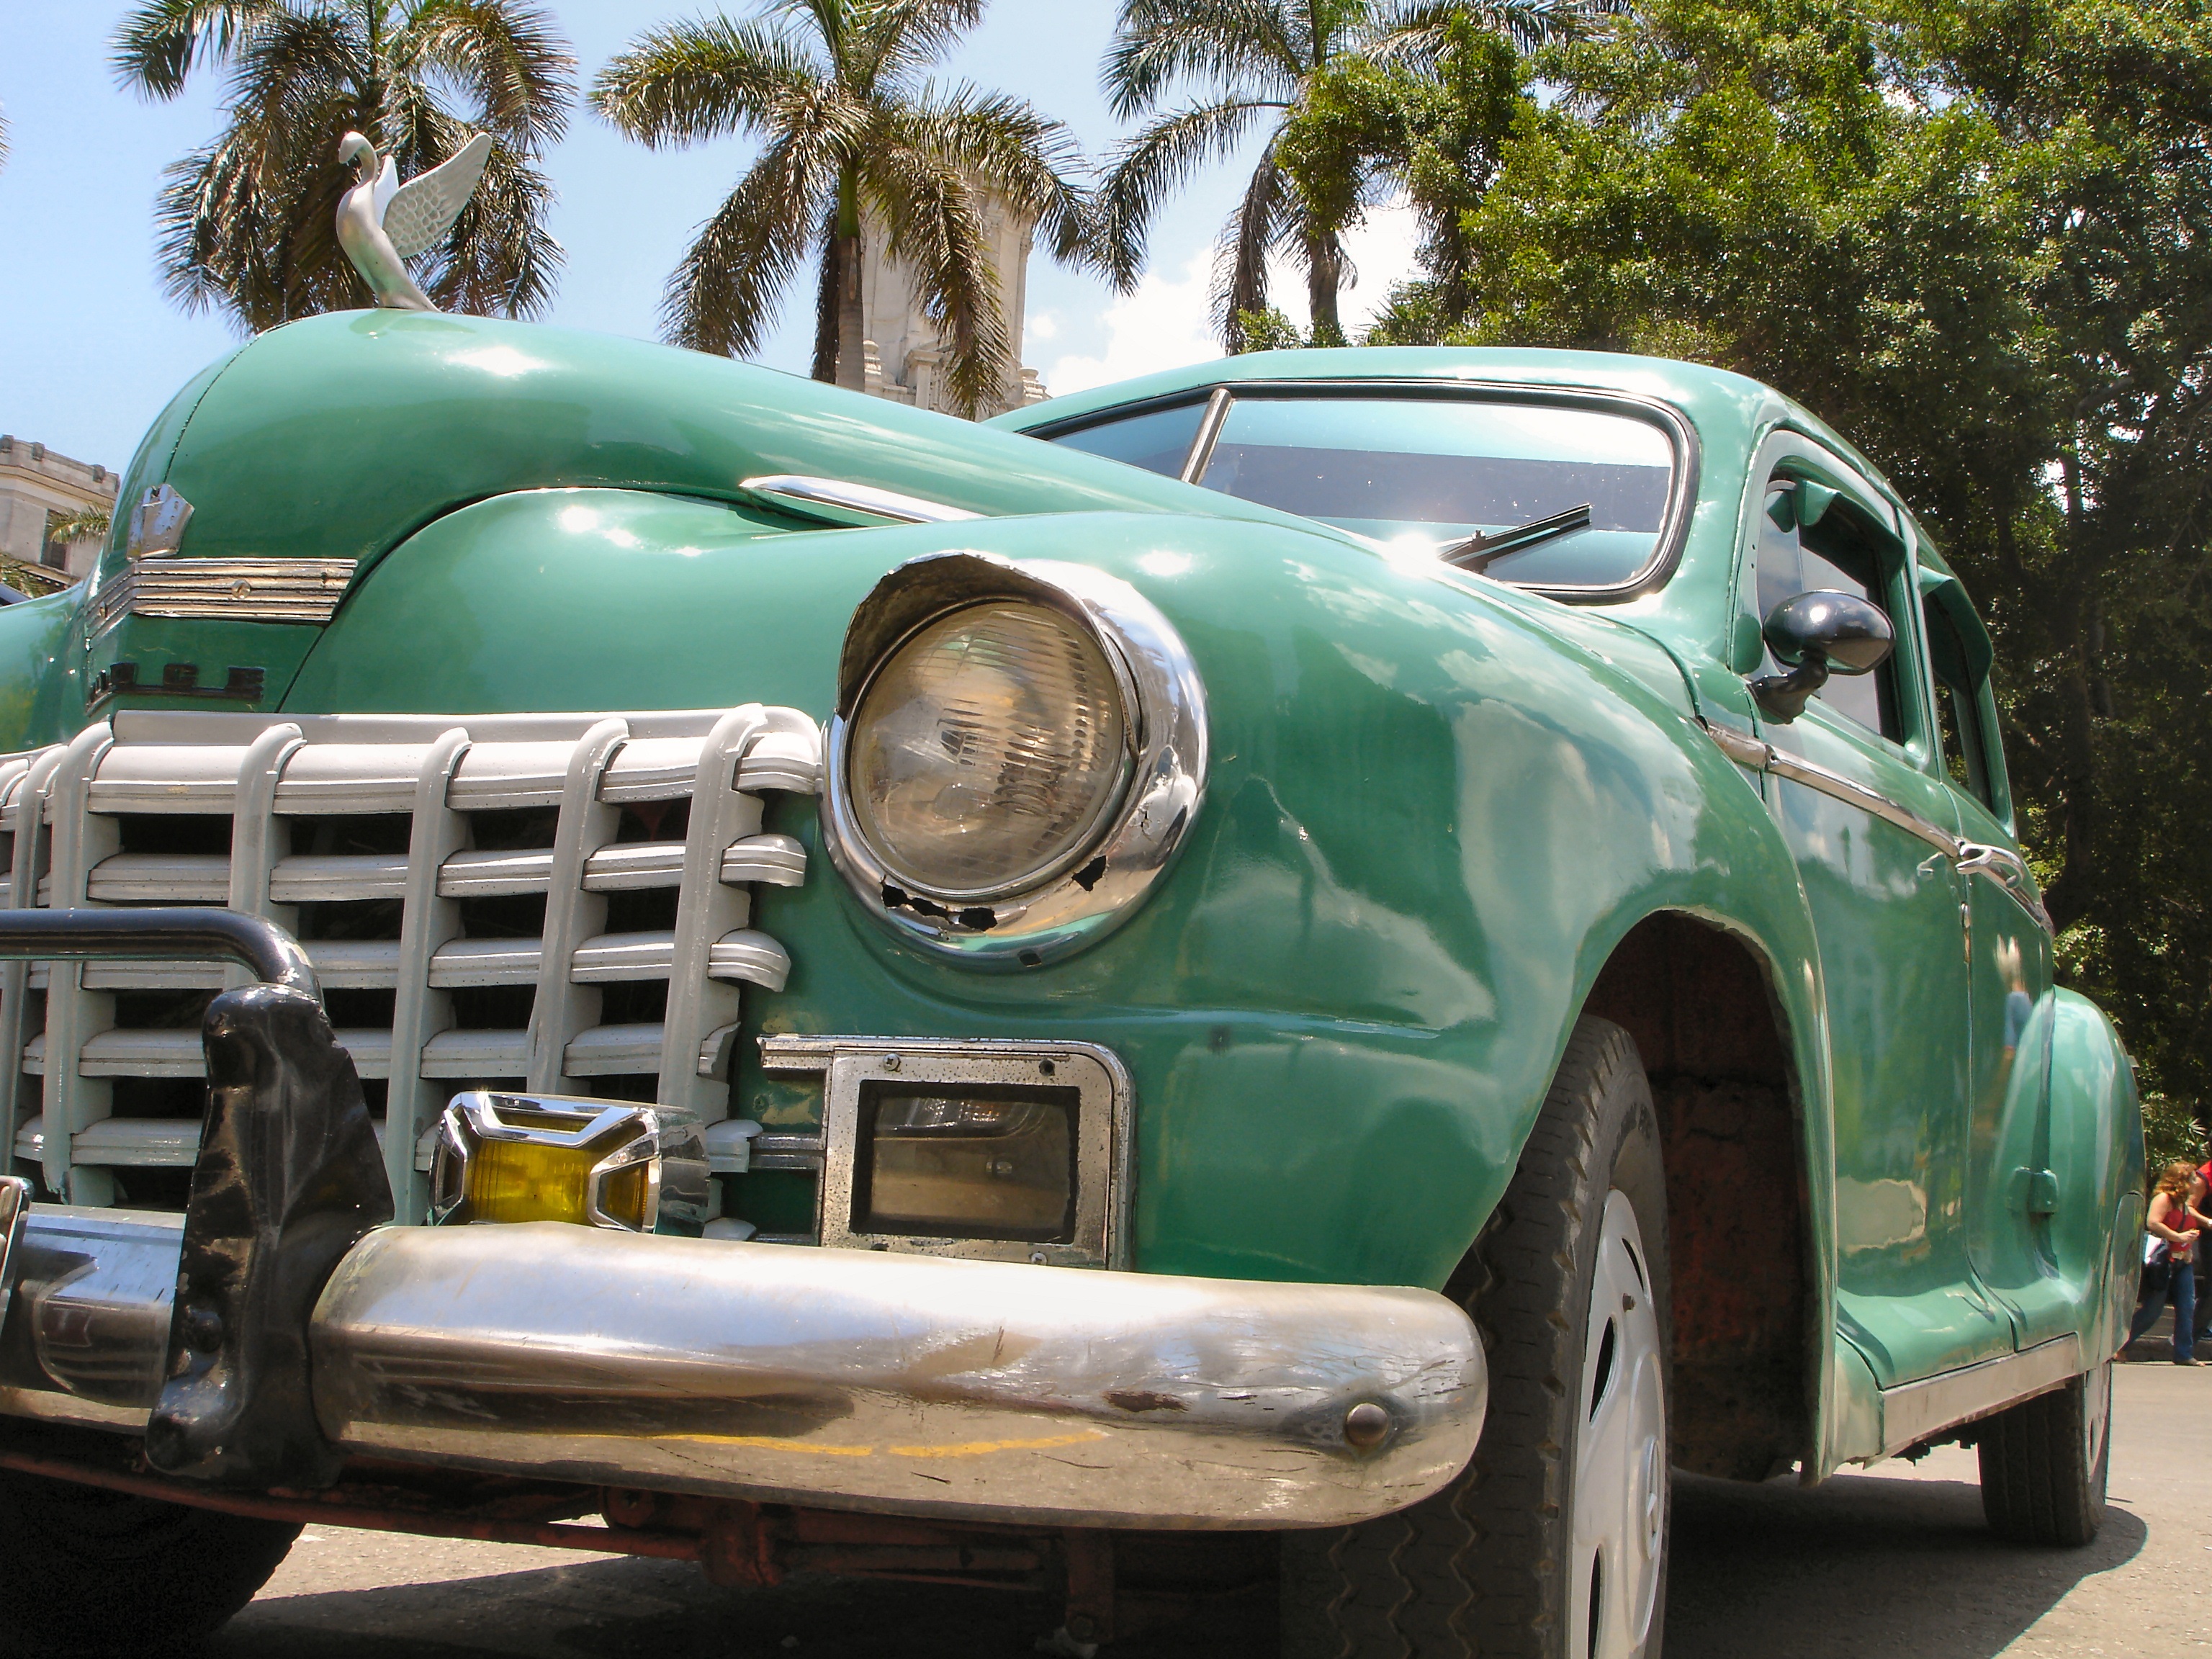
car, vintage, retro, vehicle, old car, classic car, automotive, motor vehicle, vintage car, cuba, oldtimer, classic, american car, antique car, city car, land vehicle, automobile make, automotive exterior, compact car, automotive design, subcompact car